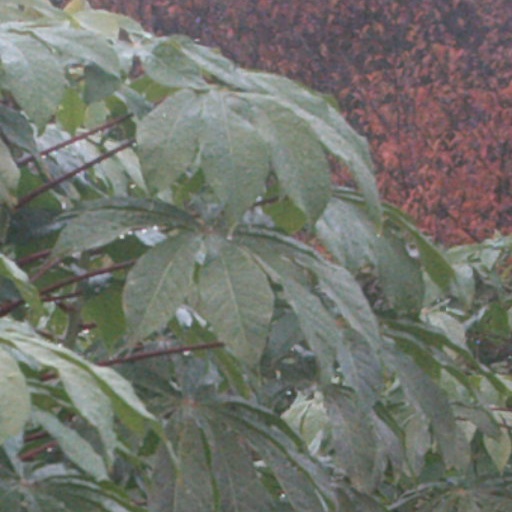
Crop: cassava